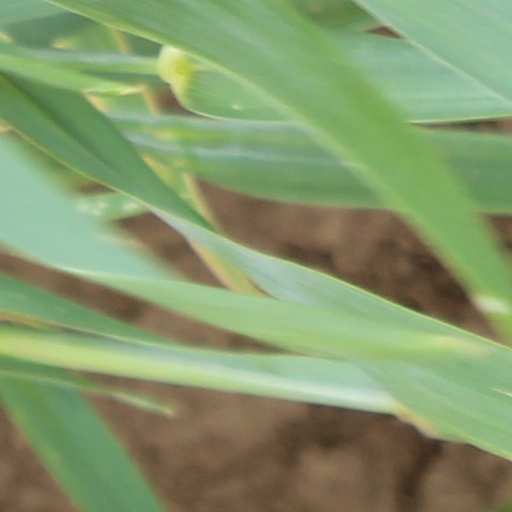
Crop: wheat